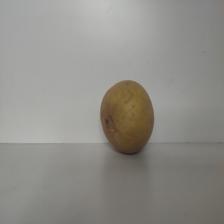
Size: Large